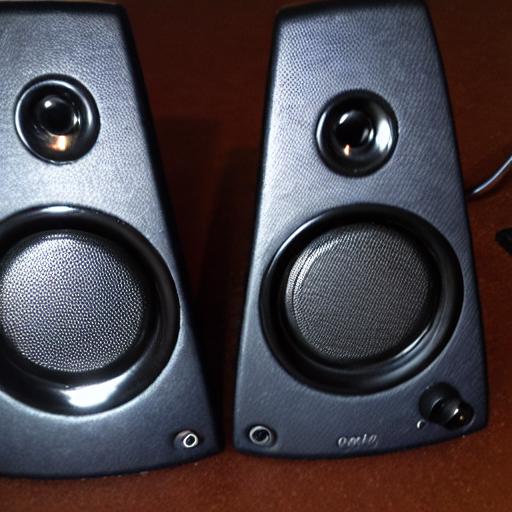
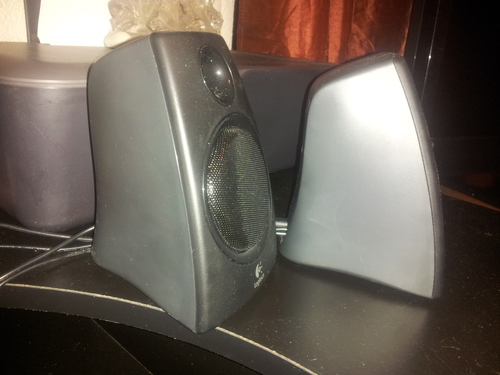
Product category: speaker
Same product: no